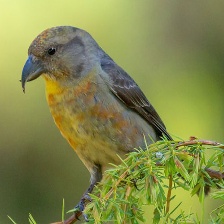
Species: RED CROSSBILL
Scientific name: LOXIA CURVIROSTRA